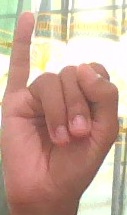
ASL sign: I